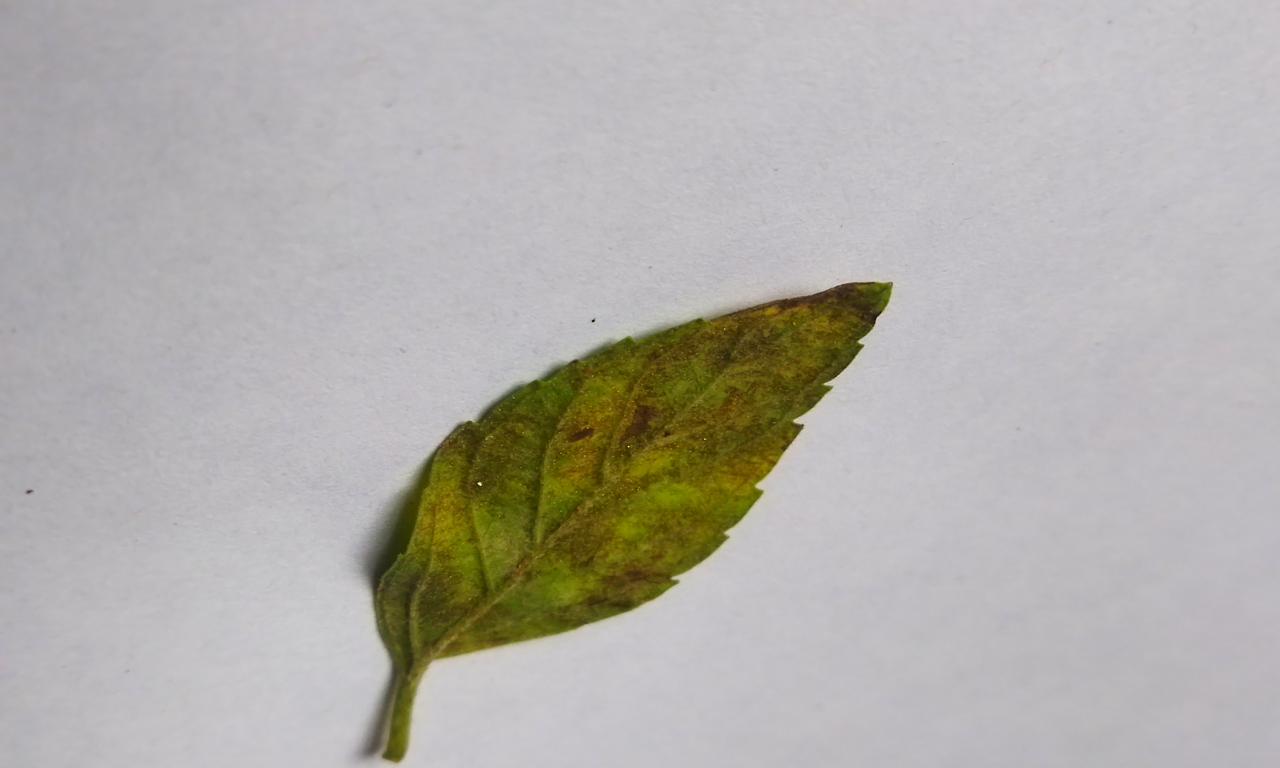
Label: Spoiled